A Hungry Heart

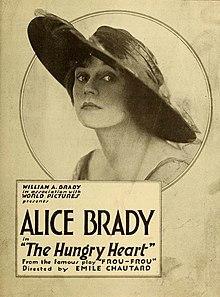
film poster

A Hungry Heart is a 1917 silent film drama directed by Emile Chautard and starring Alice Brady. It was produced and distributed by World Film Corporation. It is sometimes called The Hungry Heart but shouldn't be confused with the Pauline Frederick film of the same year.